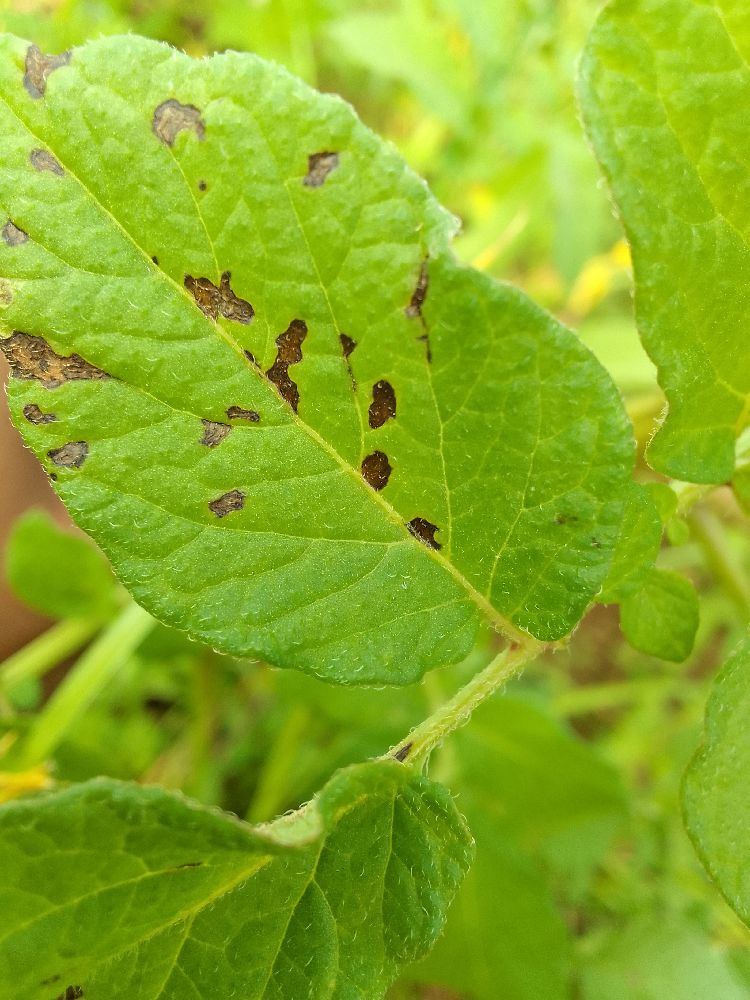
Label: Early blight